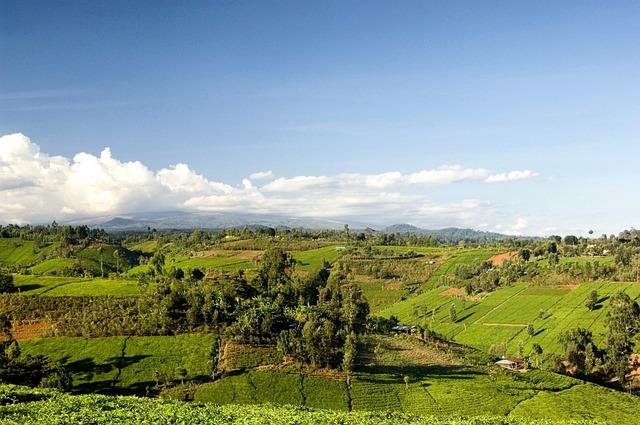
Mandhari ya kijani ya asili mbapo ardhi imefunikwa na nyasi au malisho ya kijani kibichi, na miti michache imesambaa kwa umbali. Mazingira hayo ni tuivu yakitowa hisia ya mazingira ya uzuri na pia pako wazi.